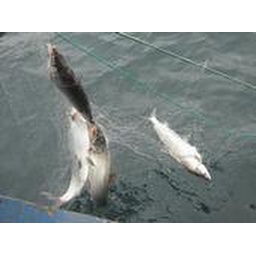
lake trout and whitefish coming in the boat